Pronunciation of GIF

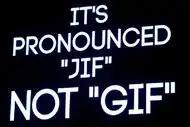
A slide with a black background. The text written in white and all caps is: "It's pronounced 'JIF' not 'GIF'".

The pronunciation of "GIF", an acronym for the Graphics Interchange Format, has been disputed since the 1990s. Popularly rendered in English as a one-syllable word, the acronym is most commonly pronounced (with a hard "g" as in "gig") or (with a soft "g" as in "gin"), differing in the phoneme represented by the letter "G". Many public figures and institutions have taken sides in the debate; Steve Wilhite, the computer scientist who created the Graphics Interchange Format, gave a speech at the 2013 Webby Awards arguing for the soft-"g" pronunciation. Others have pointed to the term's origin from abbreviation of the hard-"g" word "graphics" to argue for the other pronunciation. Some speakers pronounce "GIF" as an initialism rather than an acronym, producing .